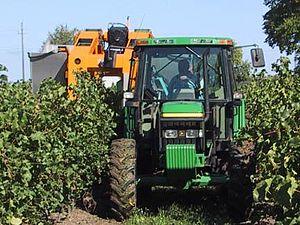
La viticulture est l'activité agricole consistant à cultiver une certaine variété de vigne produisant un fruit pour la consommation humaine : le raisin. Les vignes cultivées en viticulture sont des cultivars de sous-espèces du genre Vitis dénommés cépages.